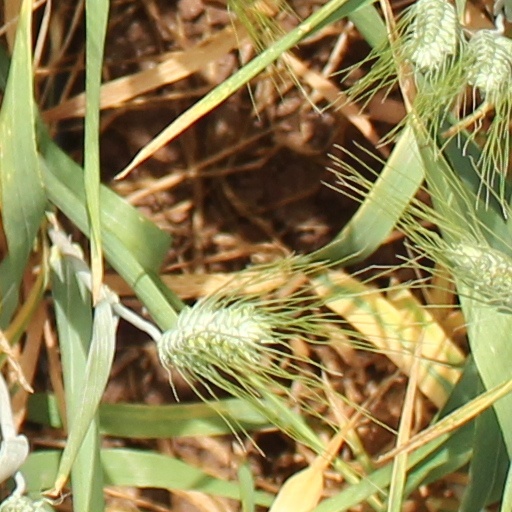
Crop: wheat